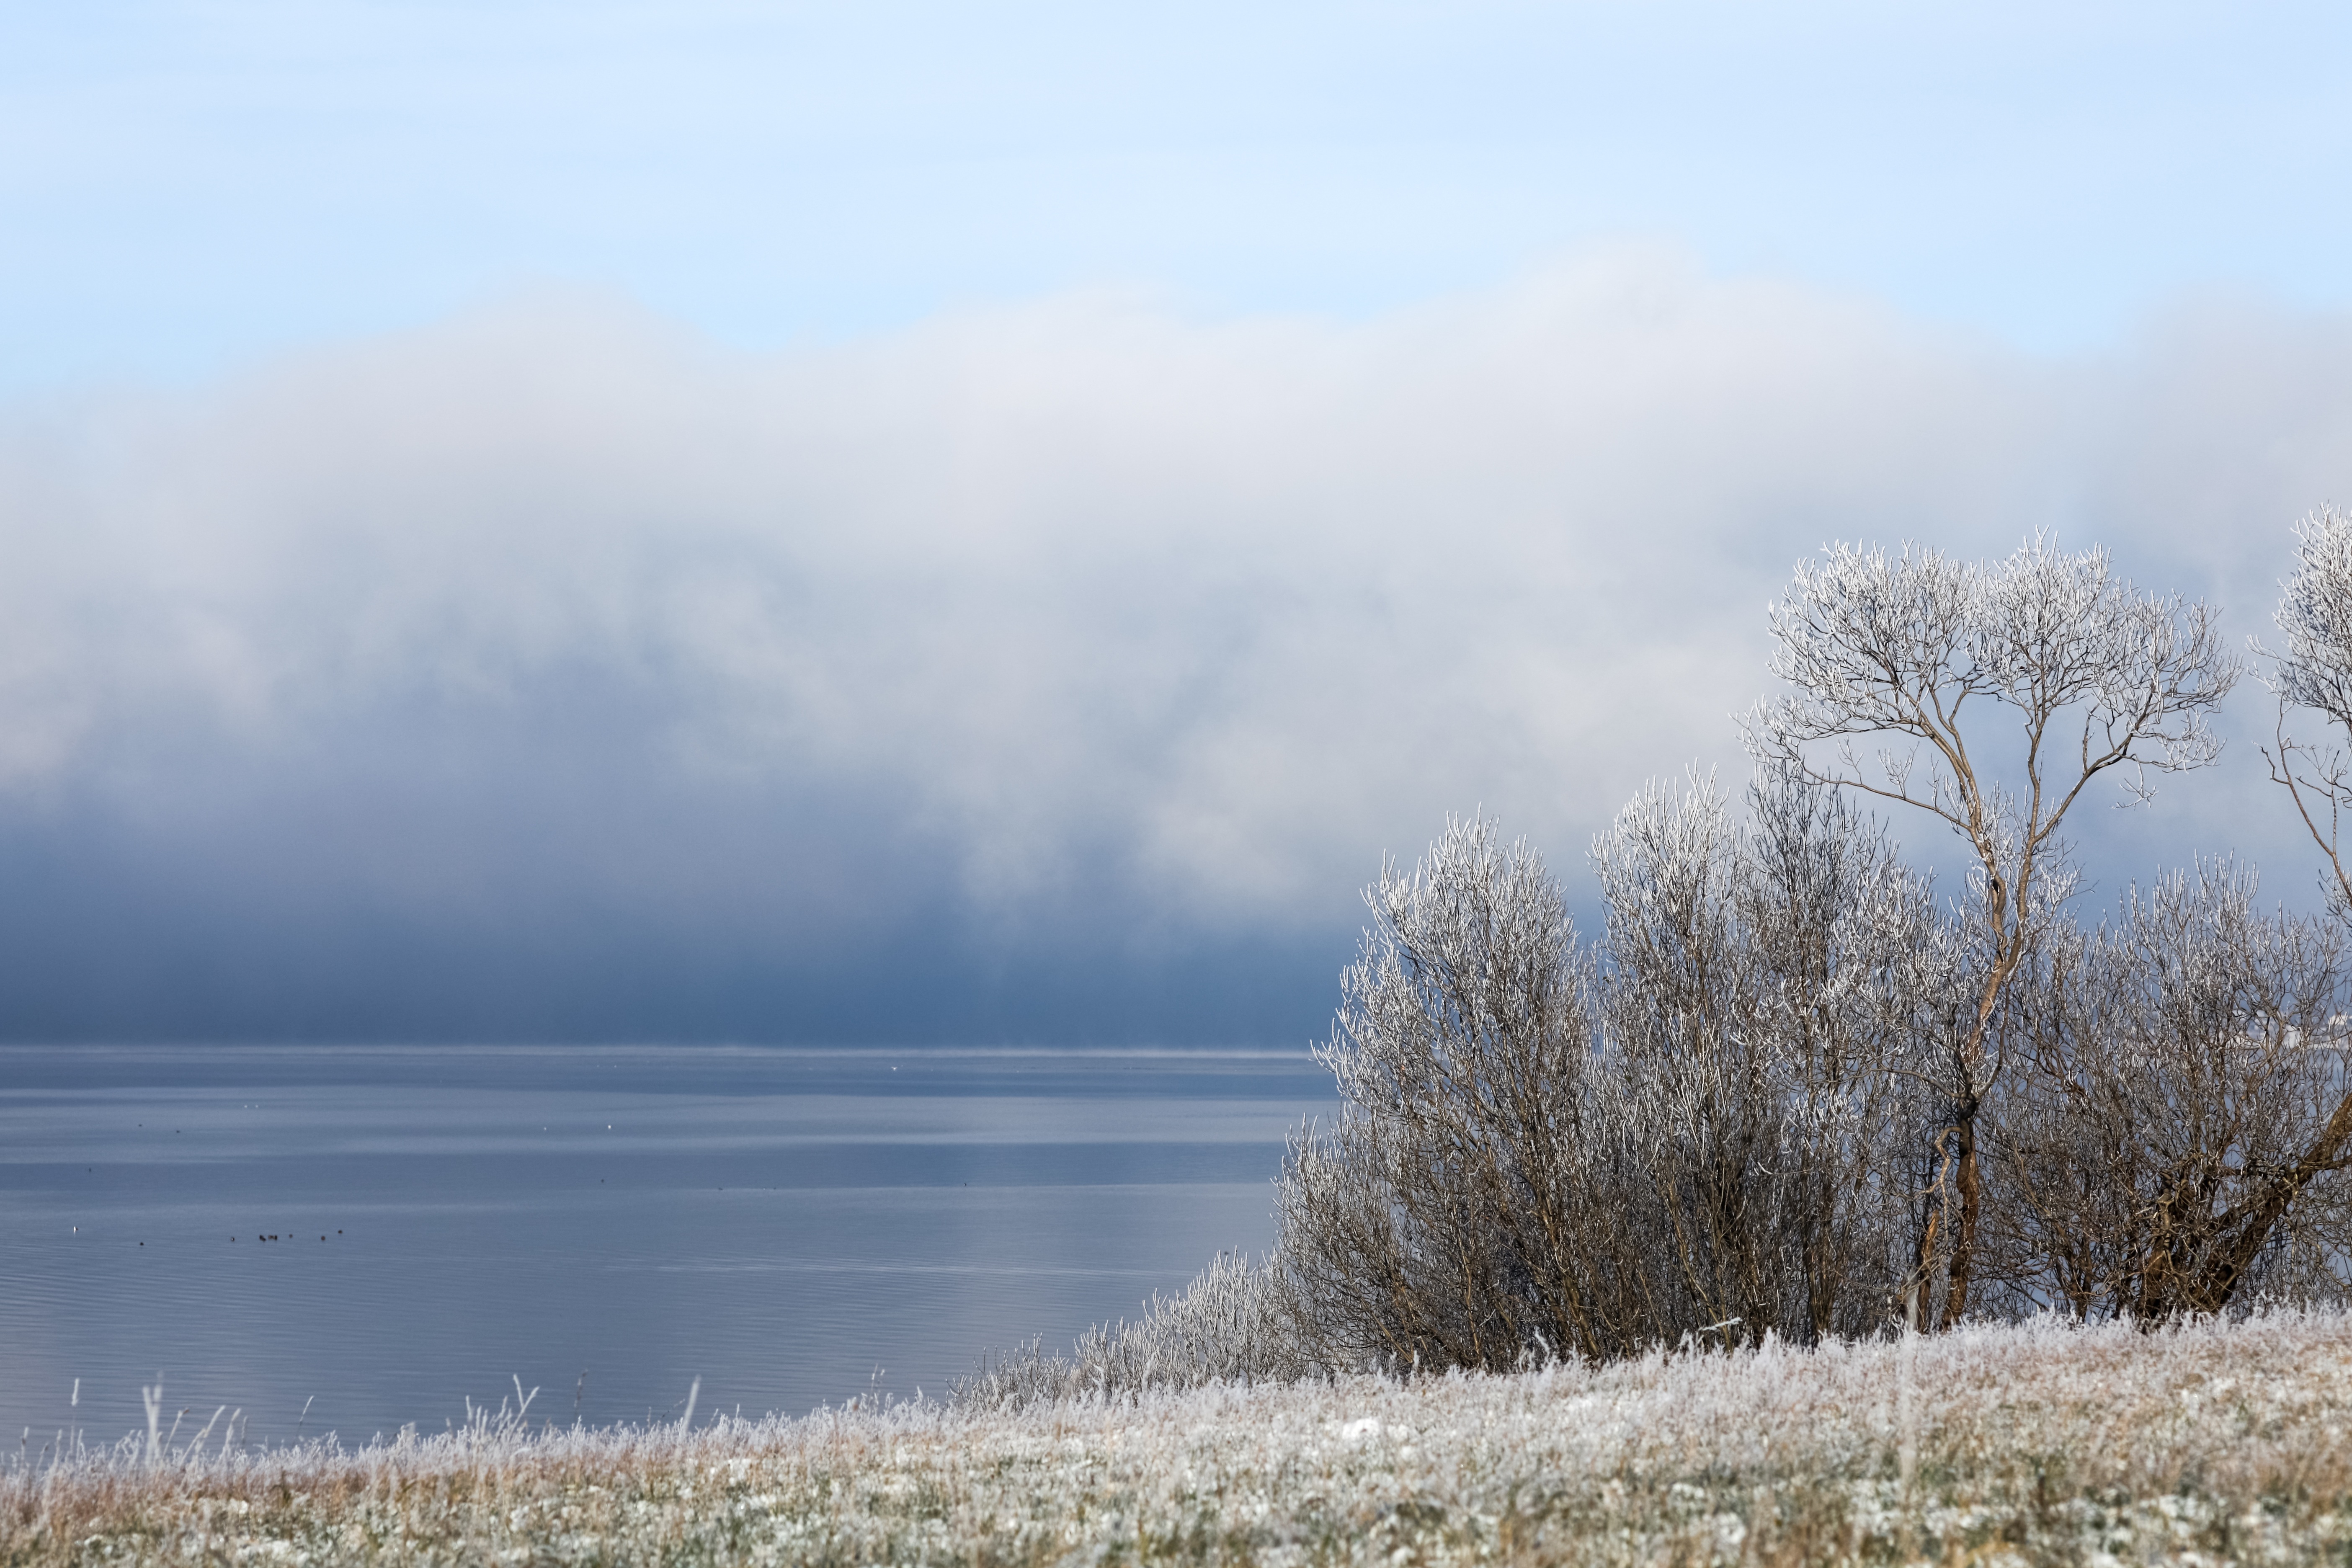
landscape, sea, tree, water, nature, grass, horizon, mountain, snow, winter, cloud, fog, mist, white, sunlight, morning, hill, lake, wind, frost, dawn, ice, weather, storm, season, mysterious, weird, habitat, mood, haunting, freezing, natural environment, atmospheric phenomenon